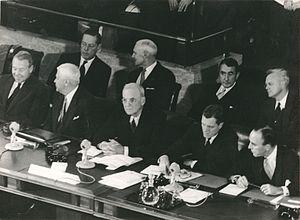
Le sommet de Genève a eu lieu le 18 juillet 1955 à Genève en Suisse, dans le contexte de la guerre froide.